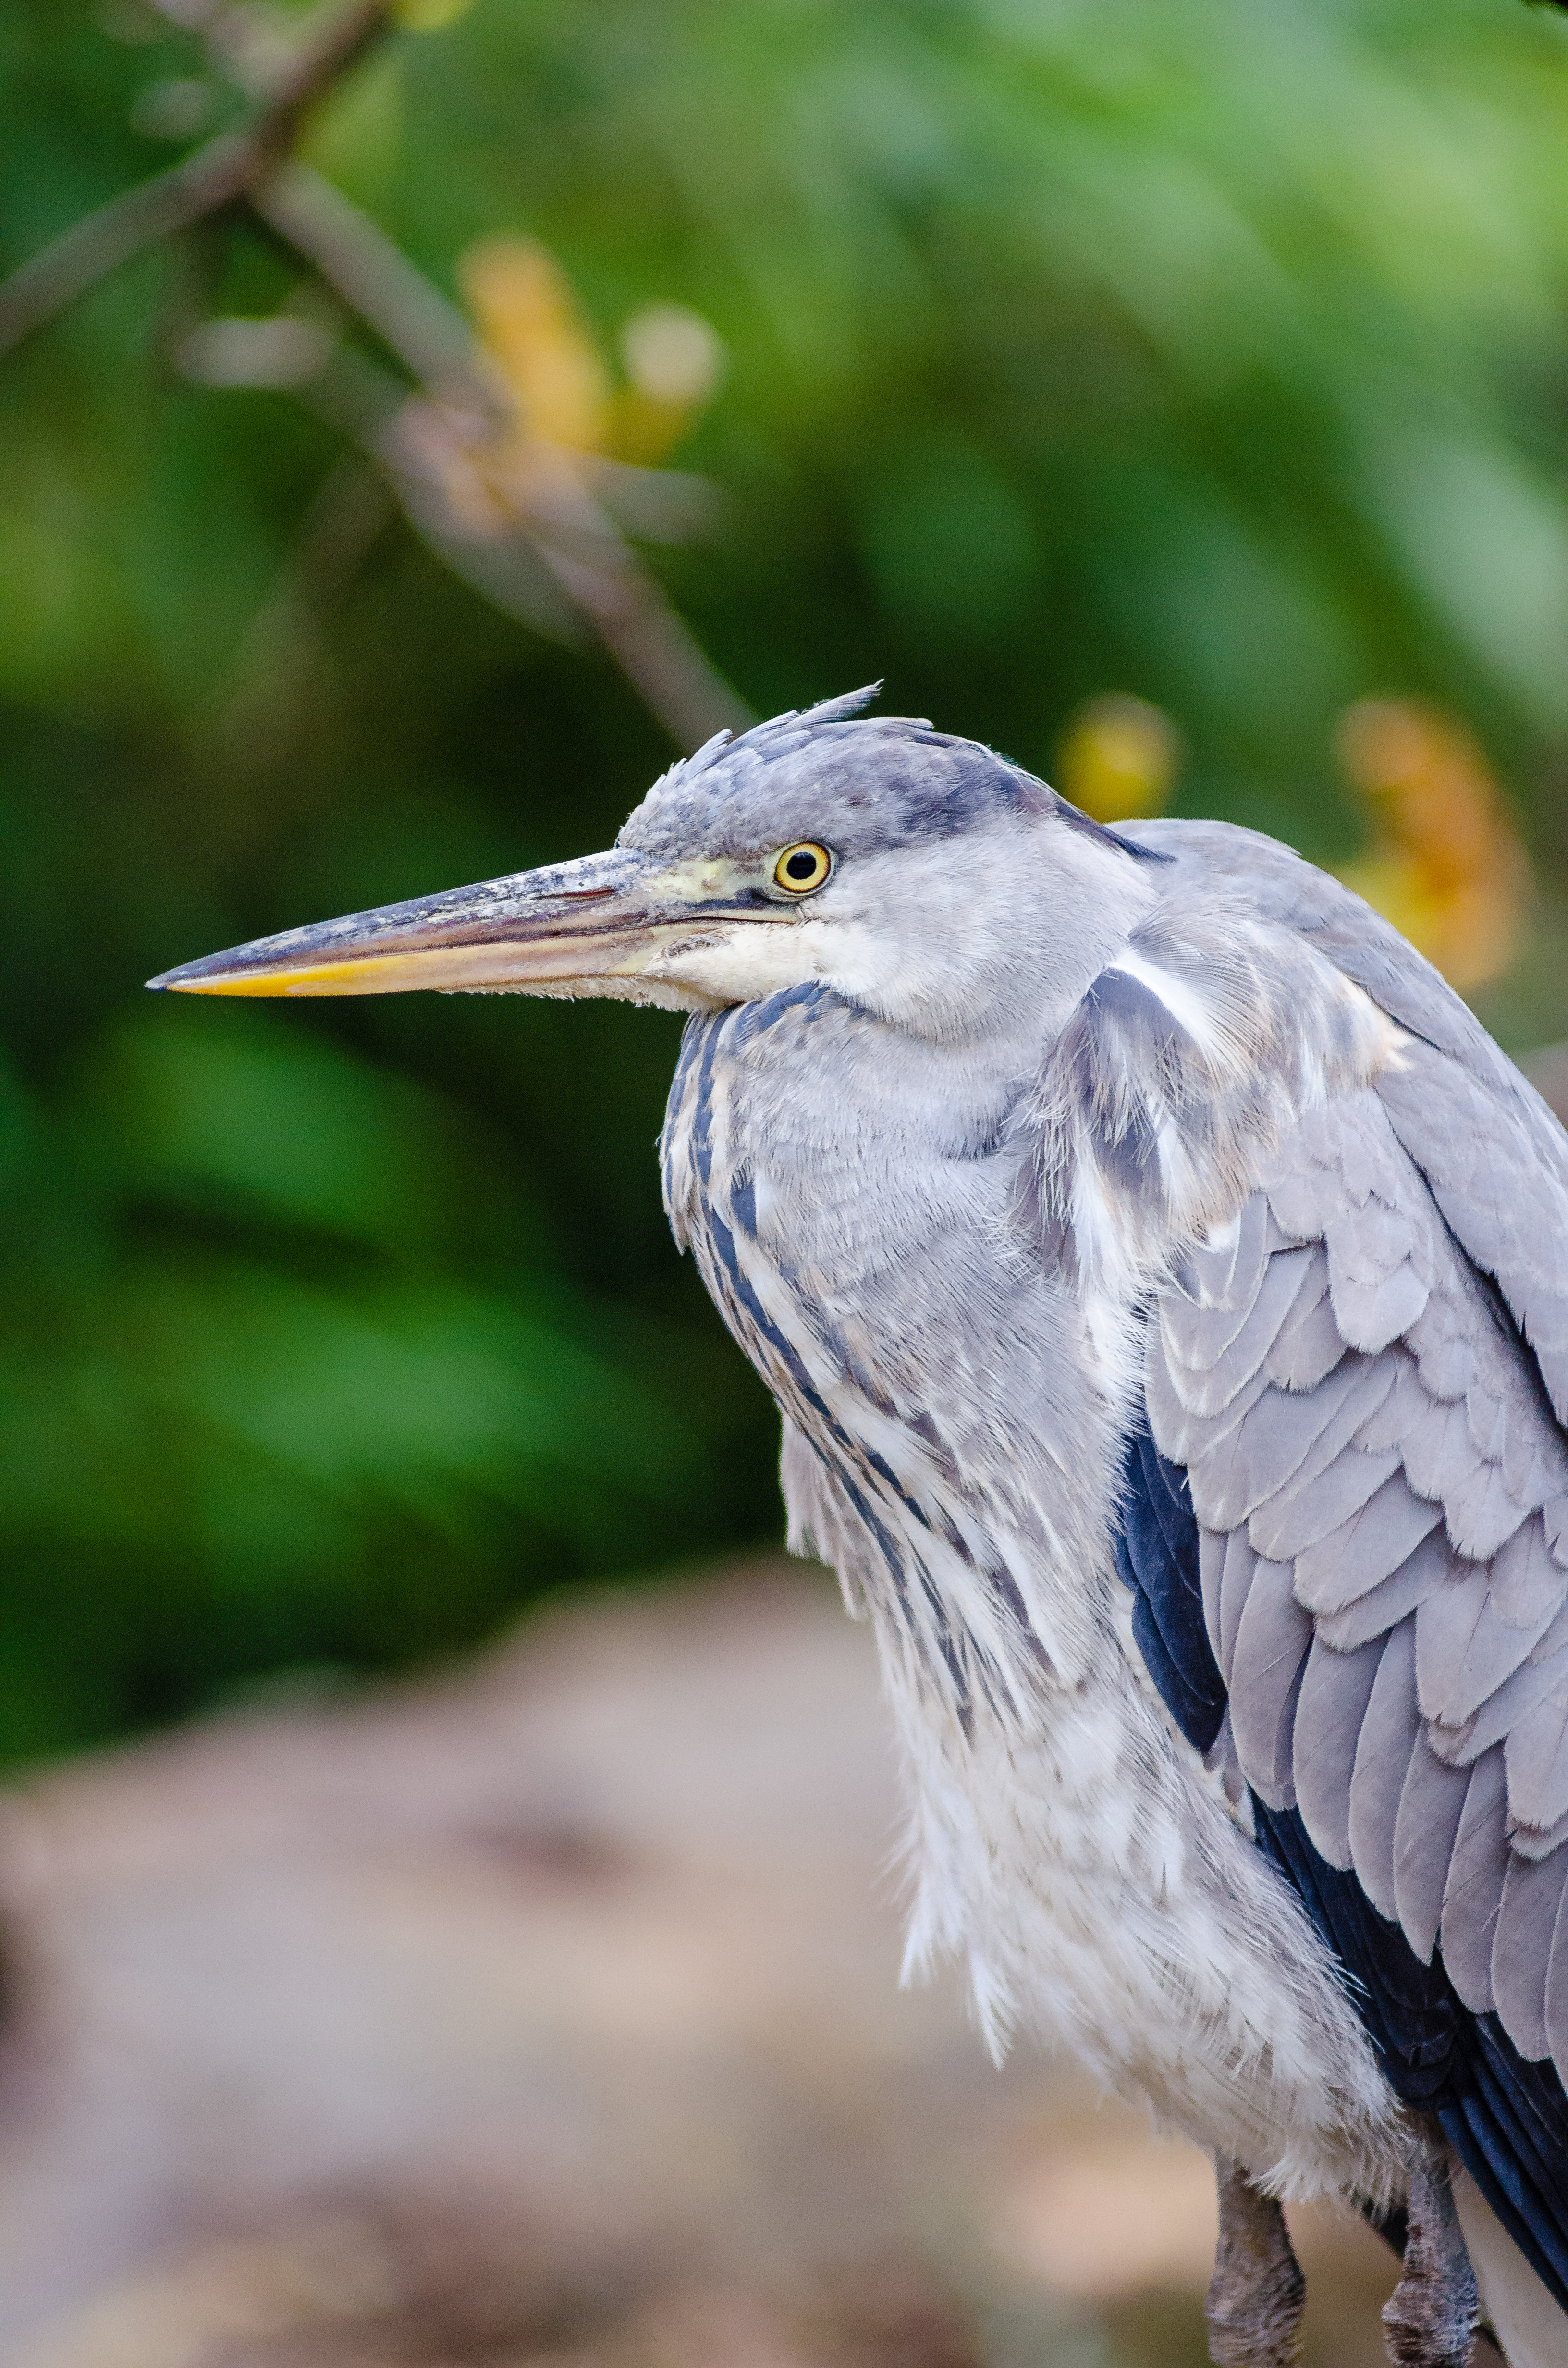
nature, bird, wing, bokeh, fall, animal, wildlife, zoo, green, beak, autumn, blue, nikon, avian, fauna, close up, leaves, grey, feathers, eye, vertebrate, herbst, tier, blau, vogel, heron, d7000, tierpark, schnabel, federn, graureiher, pelecaniformes, gr n, bl tter